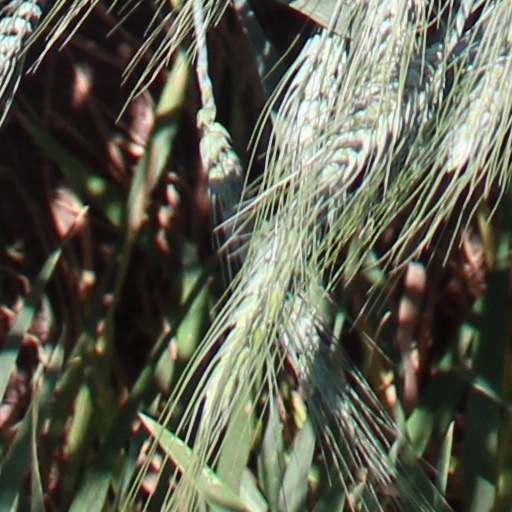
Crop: wheat